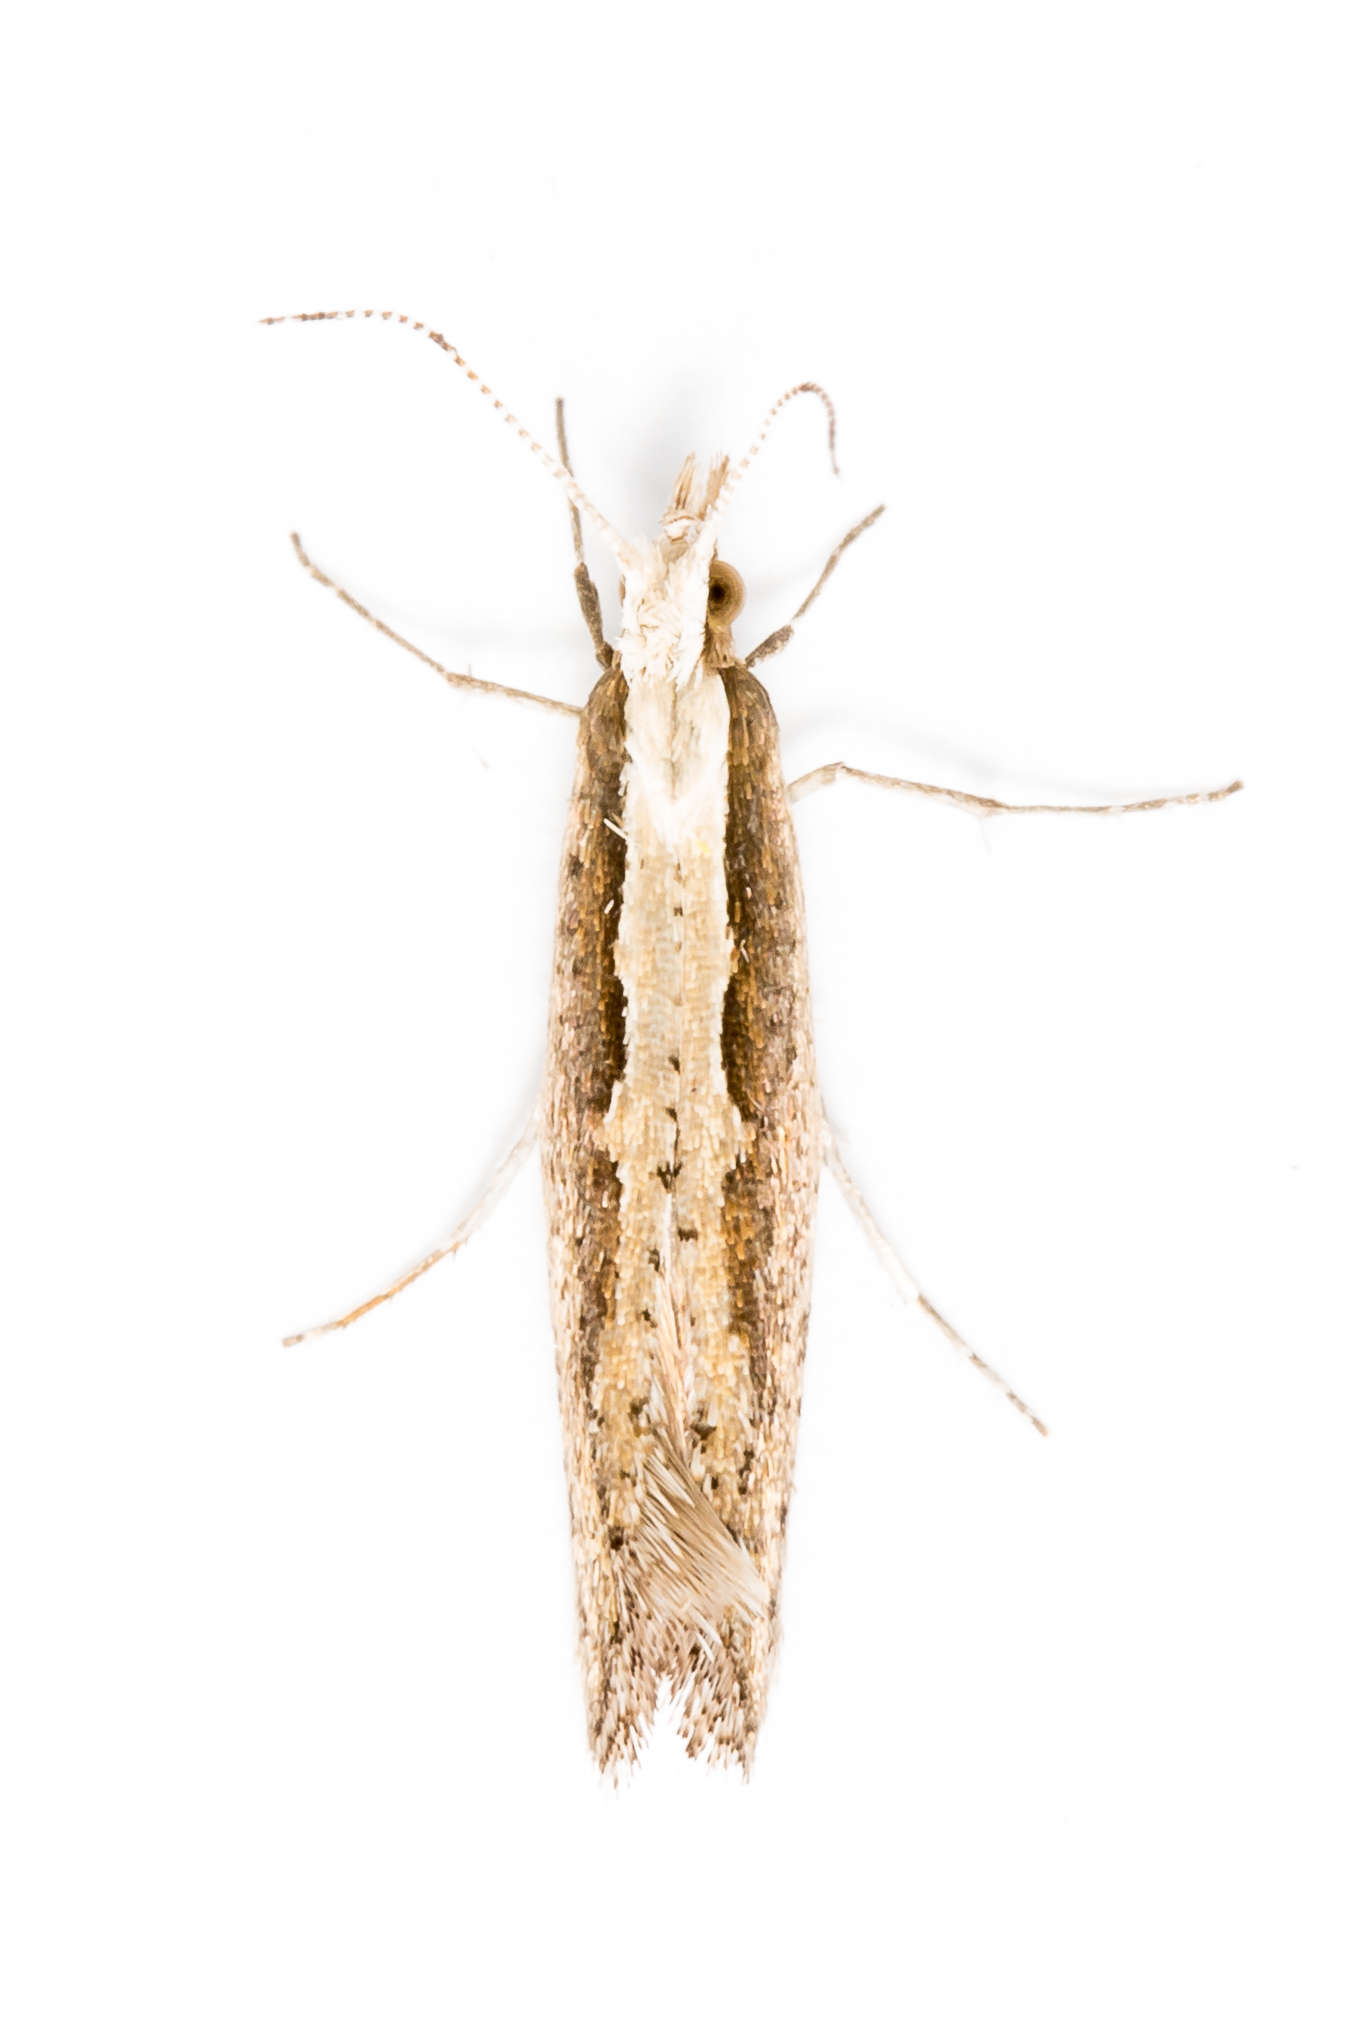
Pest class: diamondback_moth